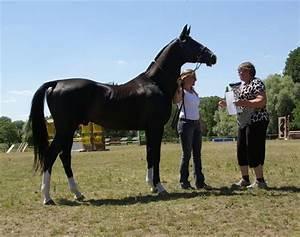
horse